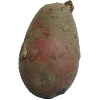
Label: Potato Red 1